Emil Kotrba

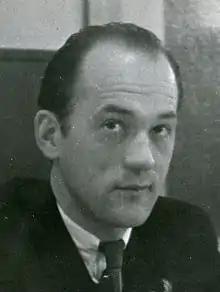

Emil Kotrba (22 February 1912 – 21 February 1983) was a Czech painter. His work was part of the painting event in the art competition at the 1948 Summer Olympics.